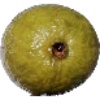
Label: Guava 1